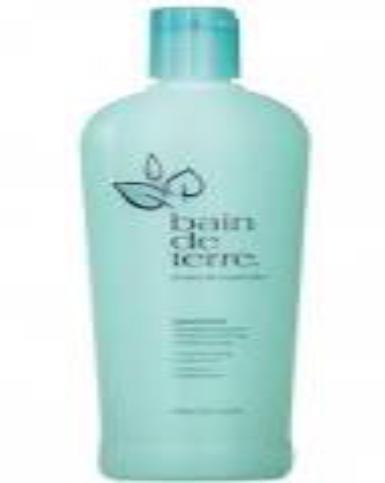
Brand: bain de terre-1
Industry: Necessities